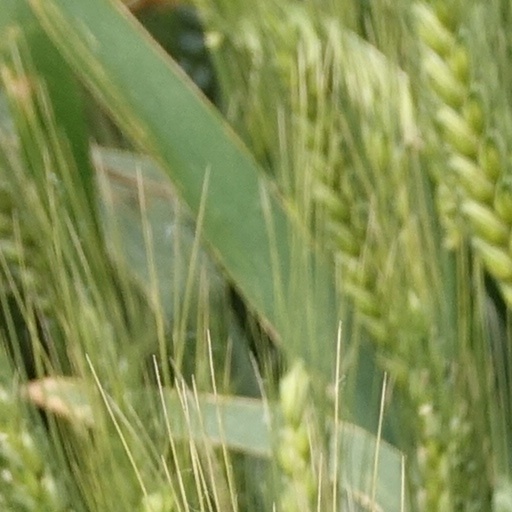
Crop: wheat